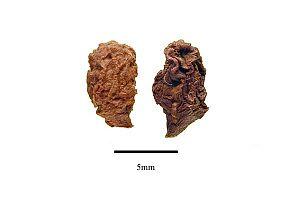
Virola est un genre de quelques espèces d'arbres de taille moyenne à grande, originaires de la forêt tropicale d'Amérique du Sud de la famille des Myristicaceae.